Lady in White

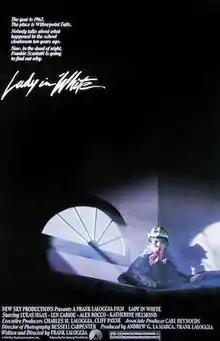
Theatrical release poster

Lady in White is a 1988 American supernatural horror mystery film directed, produced, written and scored by Frank LaLoggia, and starring Lukas Haas, Len Cariou, Alex Rocco, and Katherine Helmond. Set in 1962 upstate New York, it follows a schoolboy (Haas) who, after witnessing the ghost of a young girl, becomes embroiled in a mystery surrounding a series of brutal child murders.